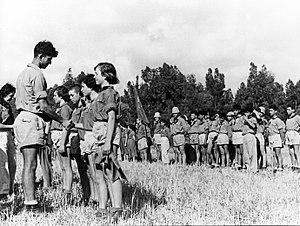
Hashomer Hatzaïr ou Histadrout Hashomer Hatzair est un mouvement de jeunesse sioniste de gauche né en 1913 en Autriche. Ses fondements sont le judaïsme, le socialisme, le sionisme, le scoutisme, l'amitié entre les peuples et l'esprit pionnier.